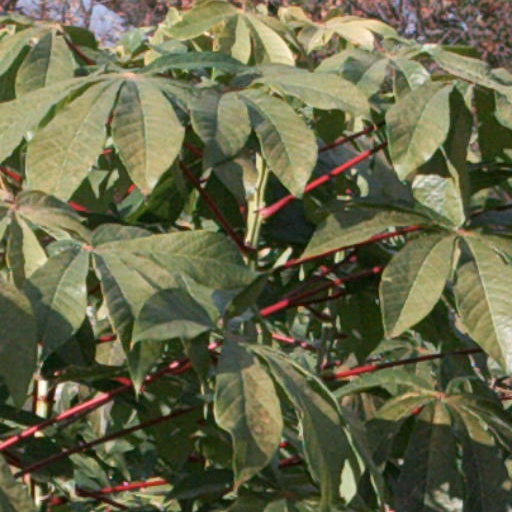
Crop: cassava